Germantown Pike

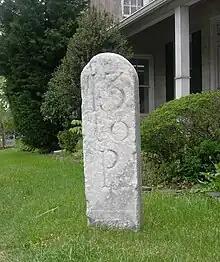
Milestone along the Germantown Pike in Plymouth Meeting

What is now Germantown Pike was originally a cart road dating back to 1687 that ran from Philadelphia northwest to Germantown and Plymouth Meeting. The Germantown Pike was built as a turnpike by the Germantown and Perkiomen Turnpike Company, with construction on the road beginning in 1801. The turnpike began at 3rd and Vine streets in Philadelphia and continued northwest to the east end of the Perkiomen Bridge in Collegeville, with milestones making the distance from Philadelphia along the road. The Germantown and Perkiomen Turnpike Company completed construction of the road in 1804. In 1870, the Germantown and Perkiomen Turnpike Company was taken over by the city of Philadelphia and the tolls were removed.